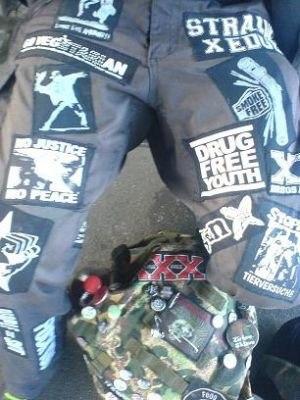
La mode punk est l'allure vestimentaire et l'apparence physique que se donnent au milieu des années 1970 certains groupes de musique anglais, en particulier les Sex Pistols.